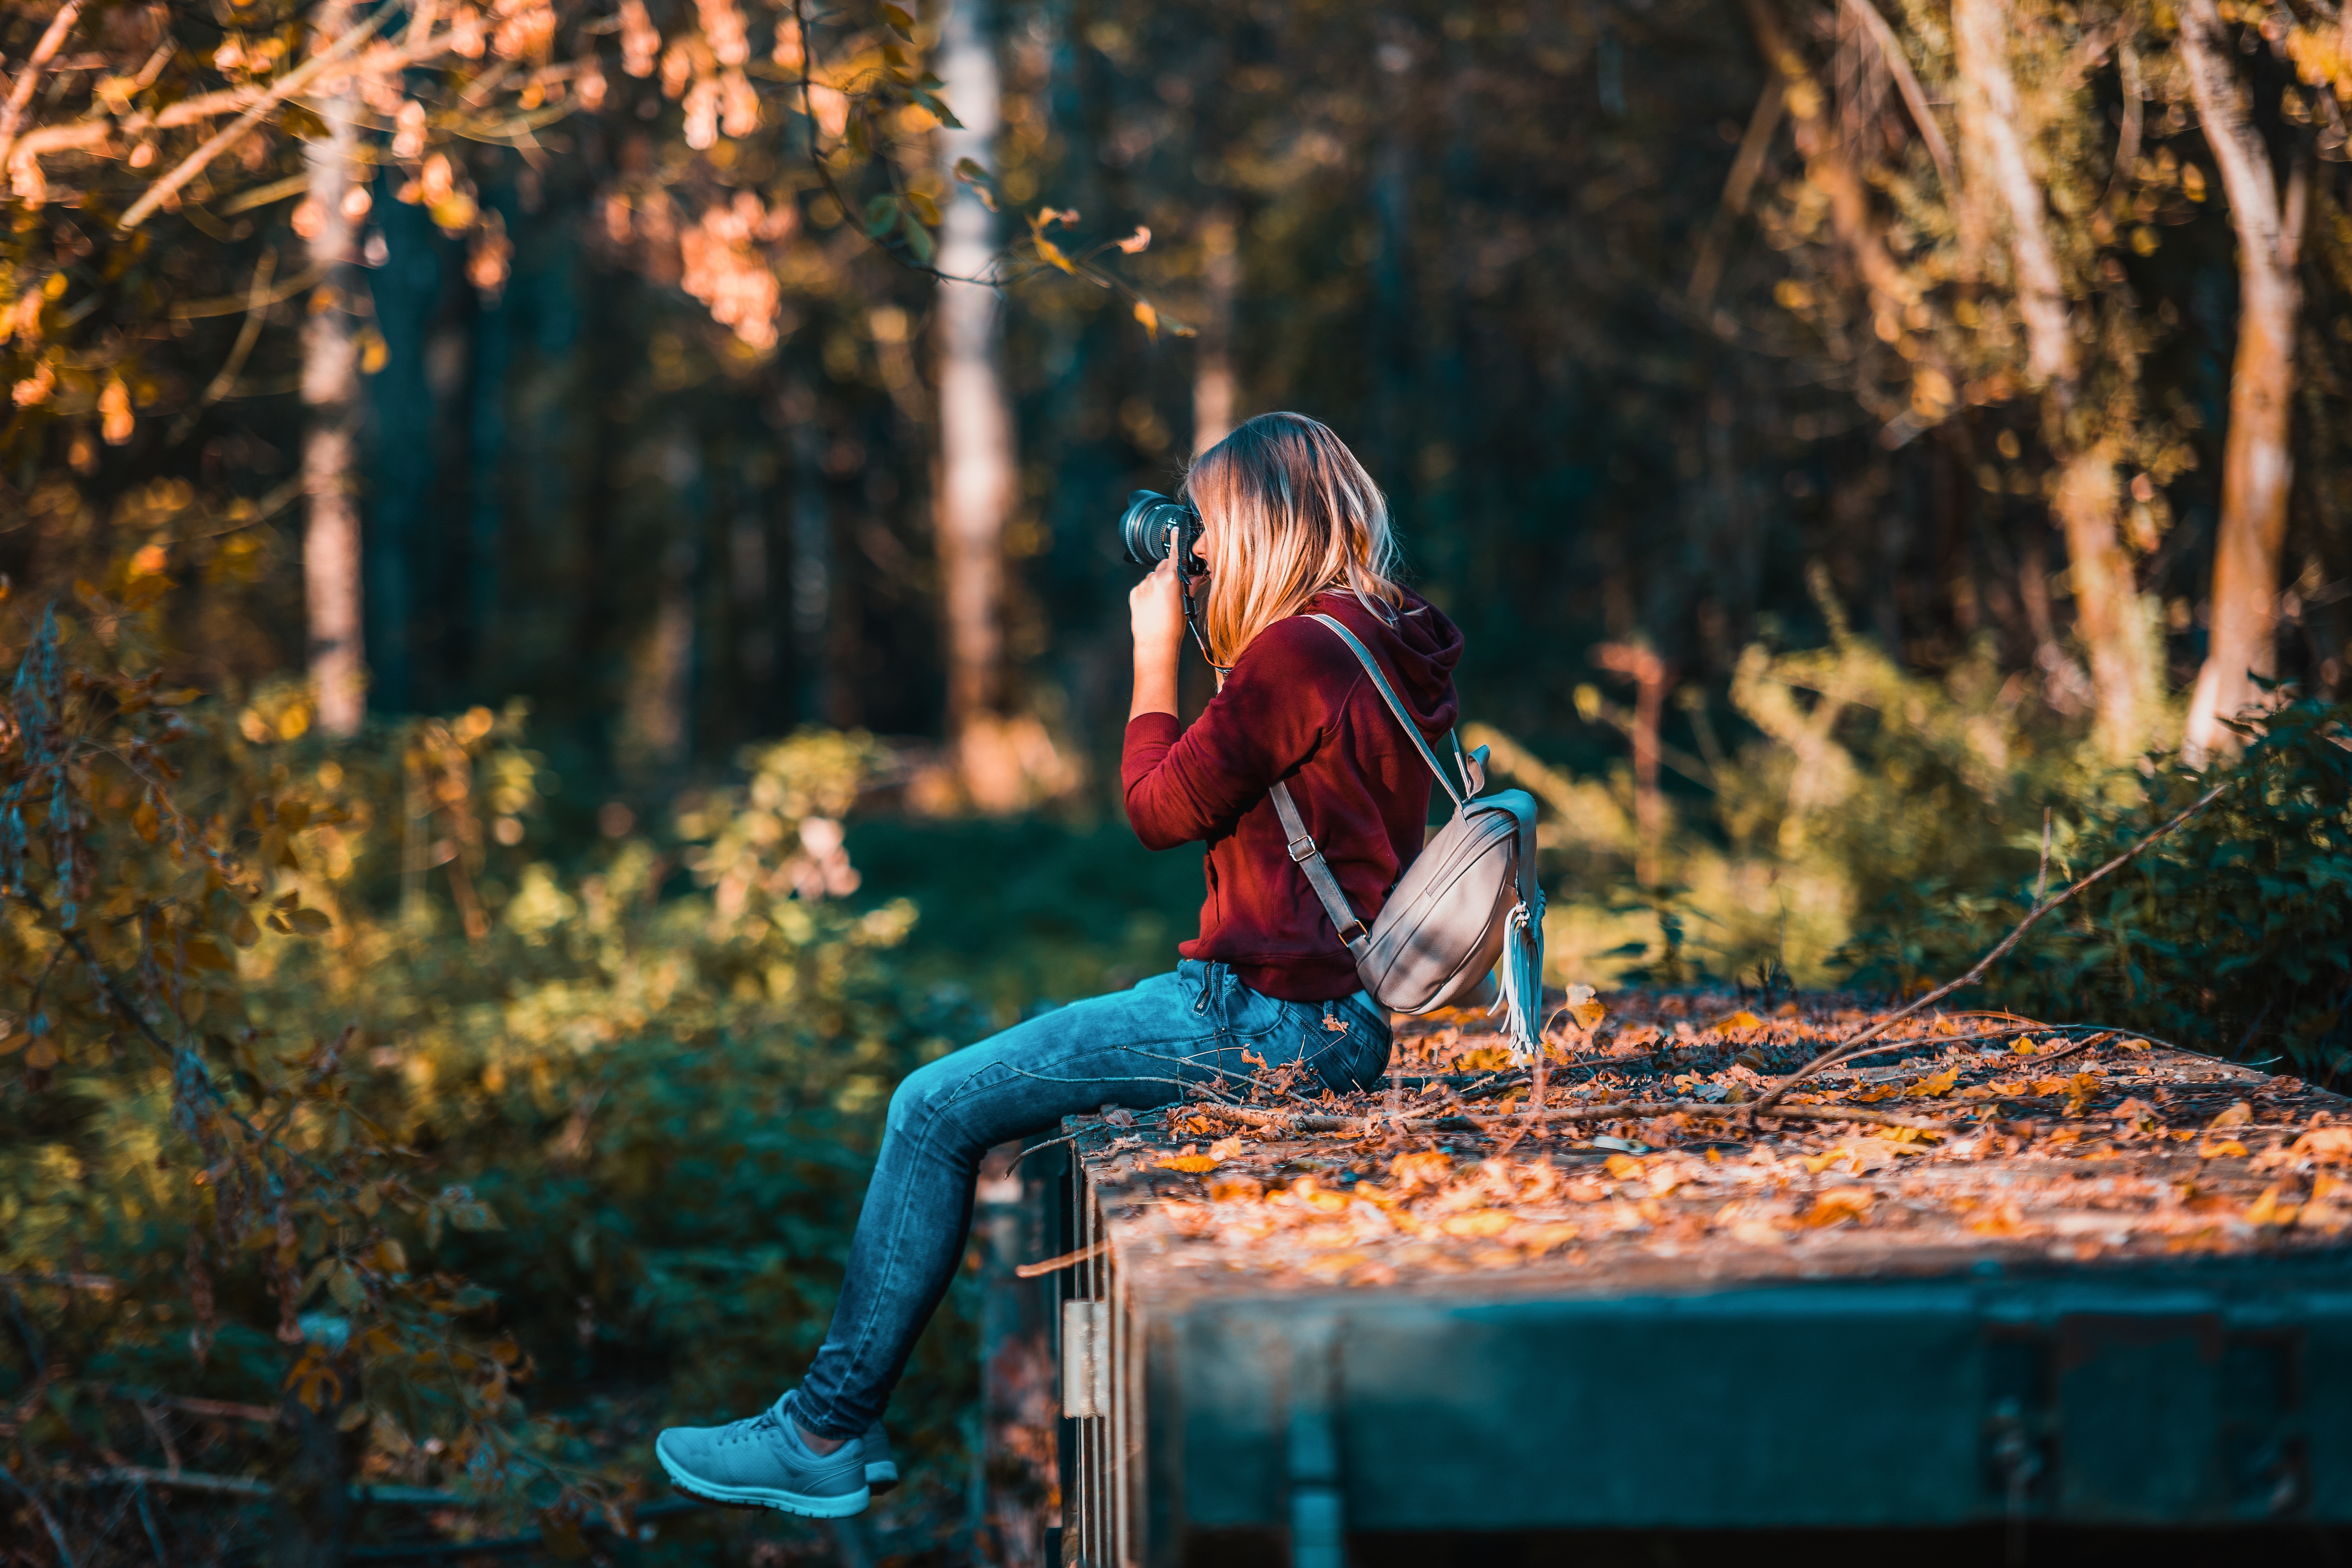
People in nature, nature, green, photograph, tree, leaf, forest, natural environment, red, natural landscape, beauty, autumn, woodland, sitting, sunlight, woody plant, branch, photography, deciduous, red hair, plant, portrait photography, wood, photo shoot, happy, furniture, leisure, trunk, winter, portrait